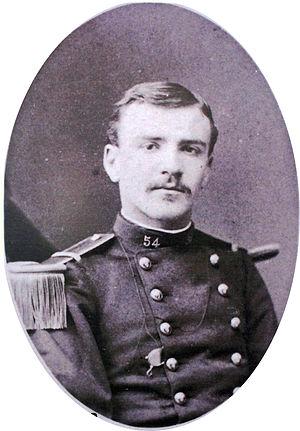
En habit du 54 régiment d'infanterie au Musée Émile Driant .
Le 54ᵉ régiment d'infanterie est un régiment d'infanterie de l'Armée de terre française créé sous la Révolution à partir du régiment Royal-Roussillon, un régiment français d'Ancien Régime.
Émile Driant est un officier de carrière français. Il est le gendre du général Boulanger. « Jules Verne militaire » sous le pseudonyme de Danrit ou capitaine Danrit, député de Nancy, il reprend le service au début de la Première Guerre mondiale. Il meurt à Verdun à la tête des 56ᵉ et 59ᵉ bataillons de chasseurs, en février 1916.